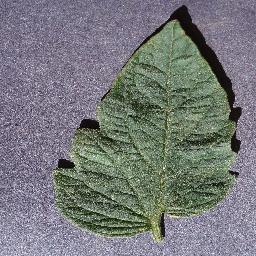
Label: Tomato___healthy